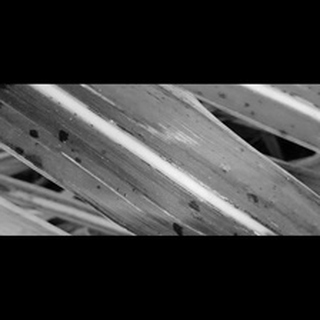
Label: sugarcane_yellow_leaf_disease